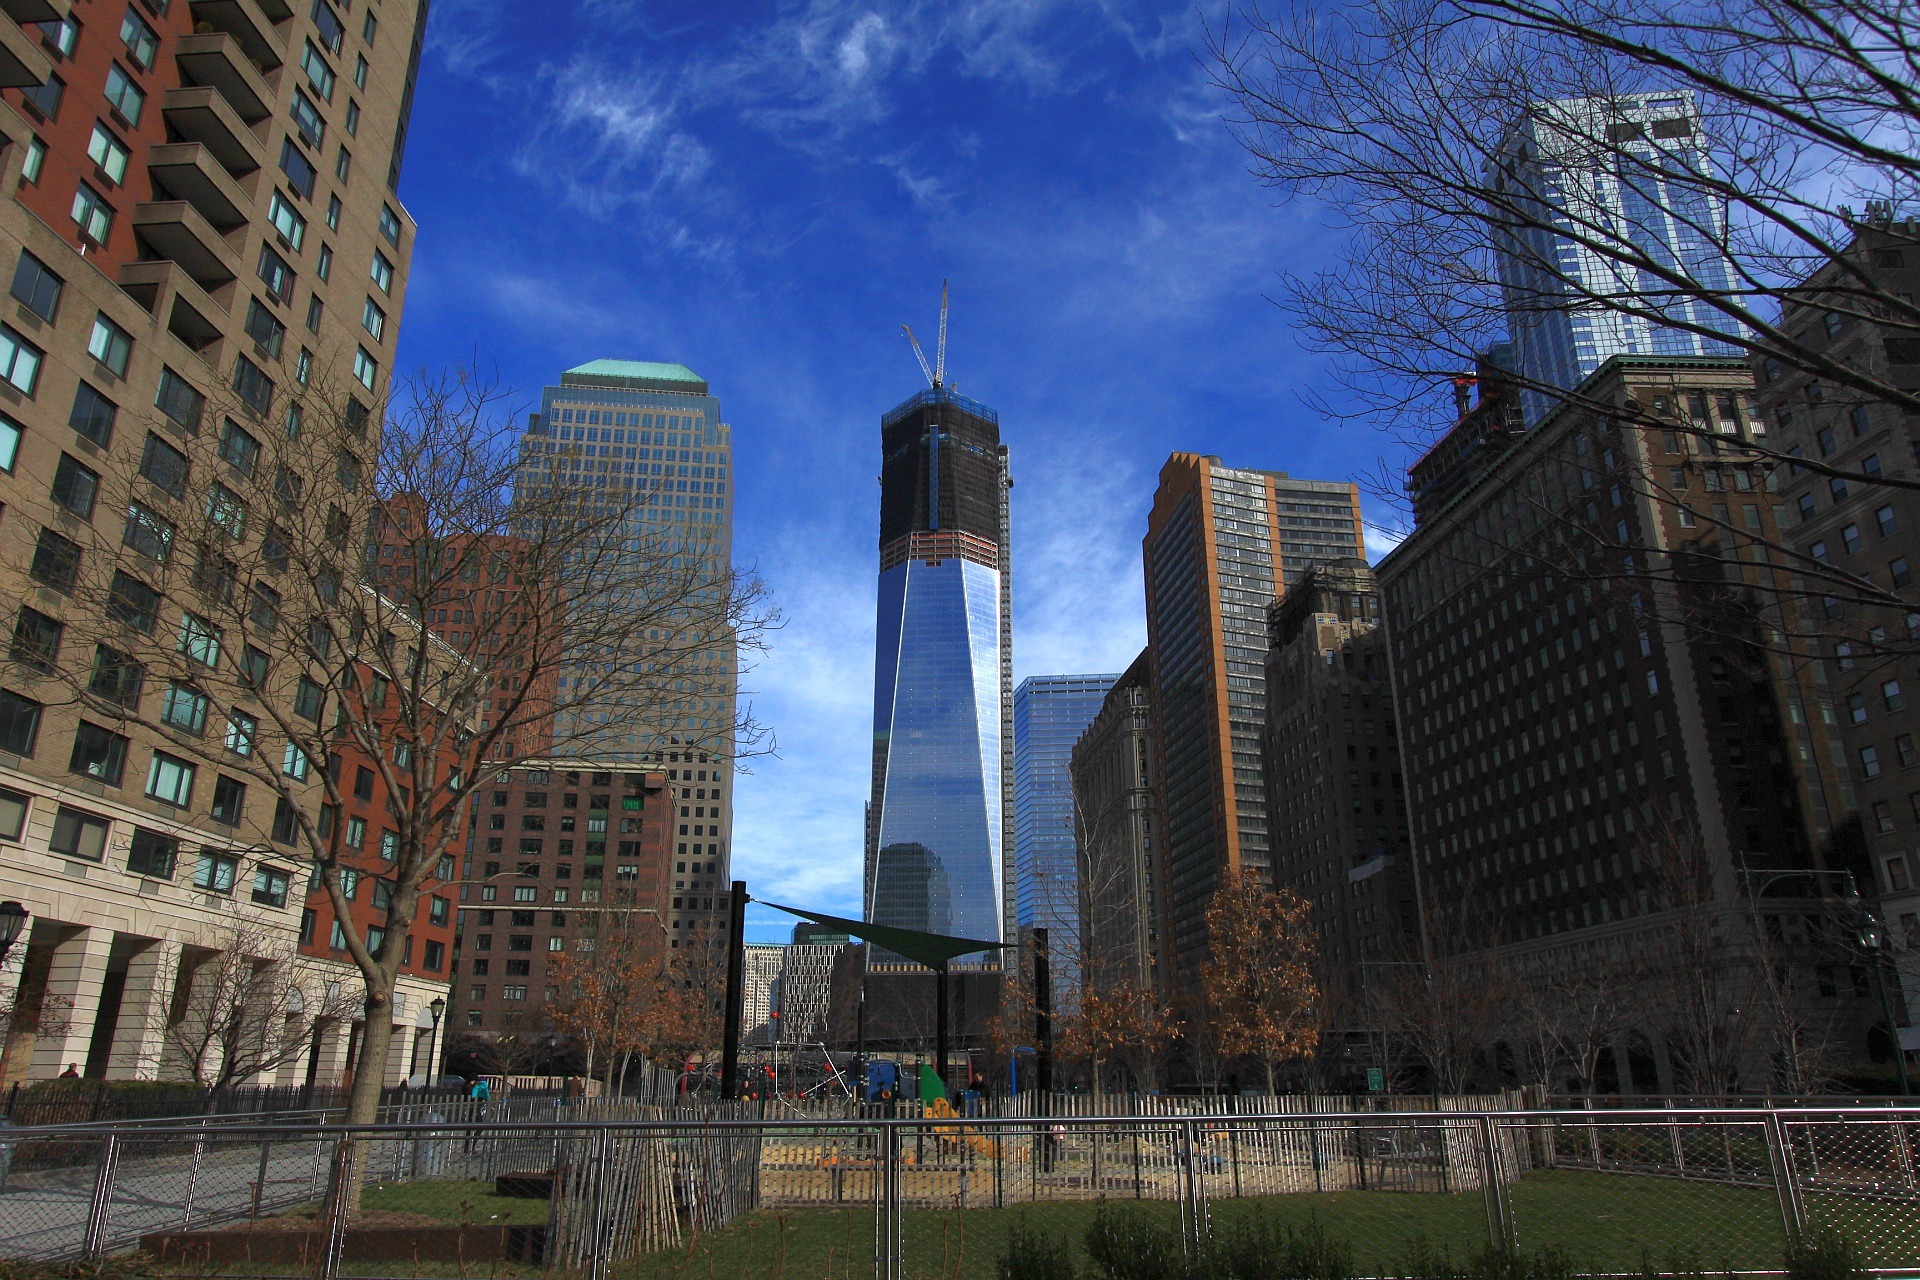
architecture, skyline, ground, city, skyscraper, manhattan, cityscape, downtown, tower, landmark, tower block, new, zero, york, metropolis, neighbourhood, urban area, human settlement, metropolitan area